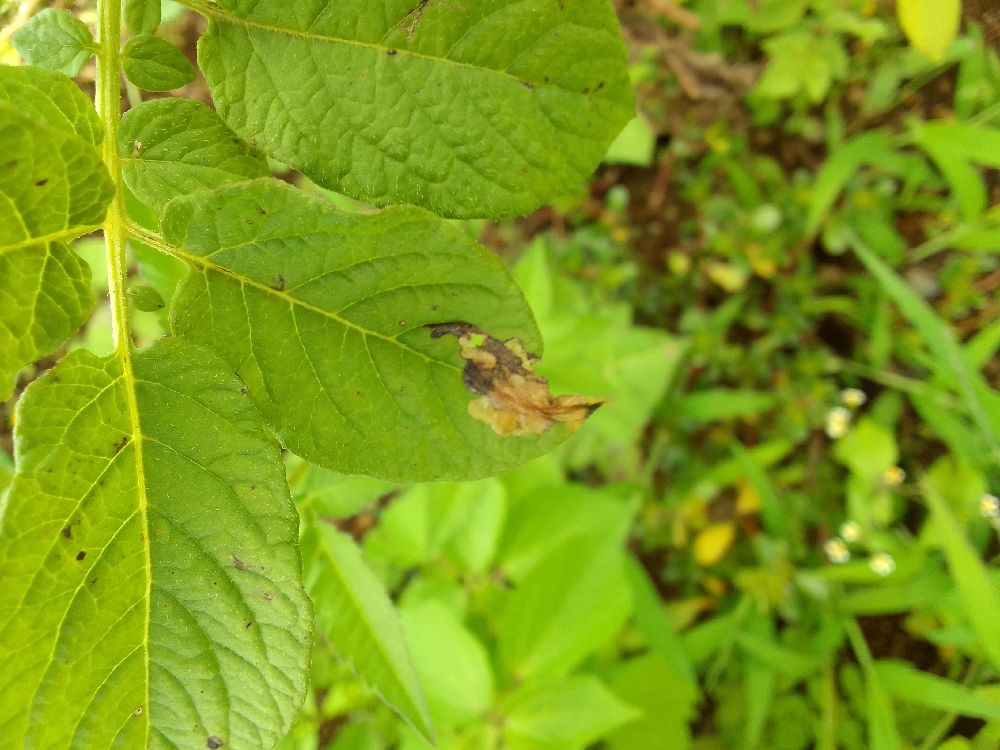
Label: Late blight